Schaeffer House

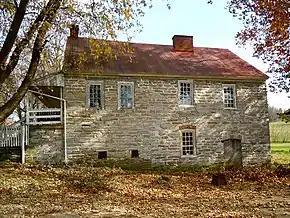
Schaeffer House, November 2011

The Alexander Schaeffer House is a historic house museum at 213 South Carpenter Road in Schaefferstown, Heidelberg Township, Lebanon County, Pennsylvania. Built about 1736 and enlarged in 1771, it is a rare example of an 18th-century colonial German-style "Weinbauernhouse" (transliterated from German as "winemaker's house"), in which a residence and the production of alcohol products are combined in a single building. The house is on the upper Brendle Farms property of Historic Schaefferstown, which offers tours of the house by appointment. It was designated a National Historic Landmark in 2011.